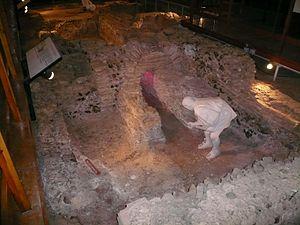
Cette liste des musées du Hertfordshire, Angleterre contient des musées qui sont définis dans ce contexte comme des institutions qui recueillent et soignent des objets d'intérêt culturel, artistique, scientifique ou historique. leurs collections ou expositions connexes disponibles pour la consultation publique. Sont également inclus les galeries d'art à but non lucratif et les galeries d'art universitaires. Les musées virtuels ne sont pas inclus.